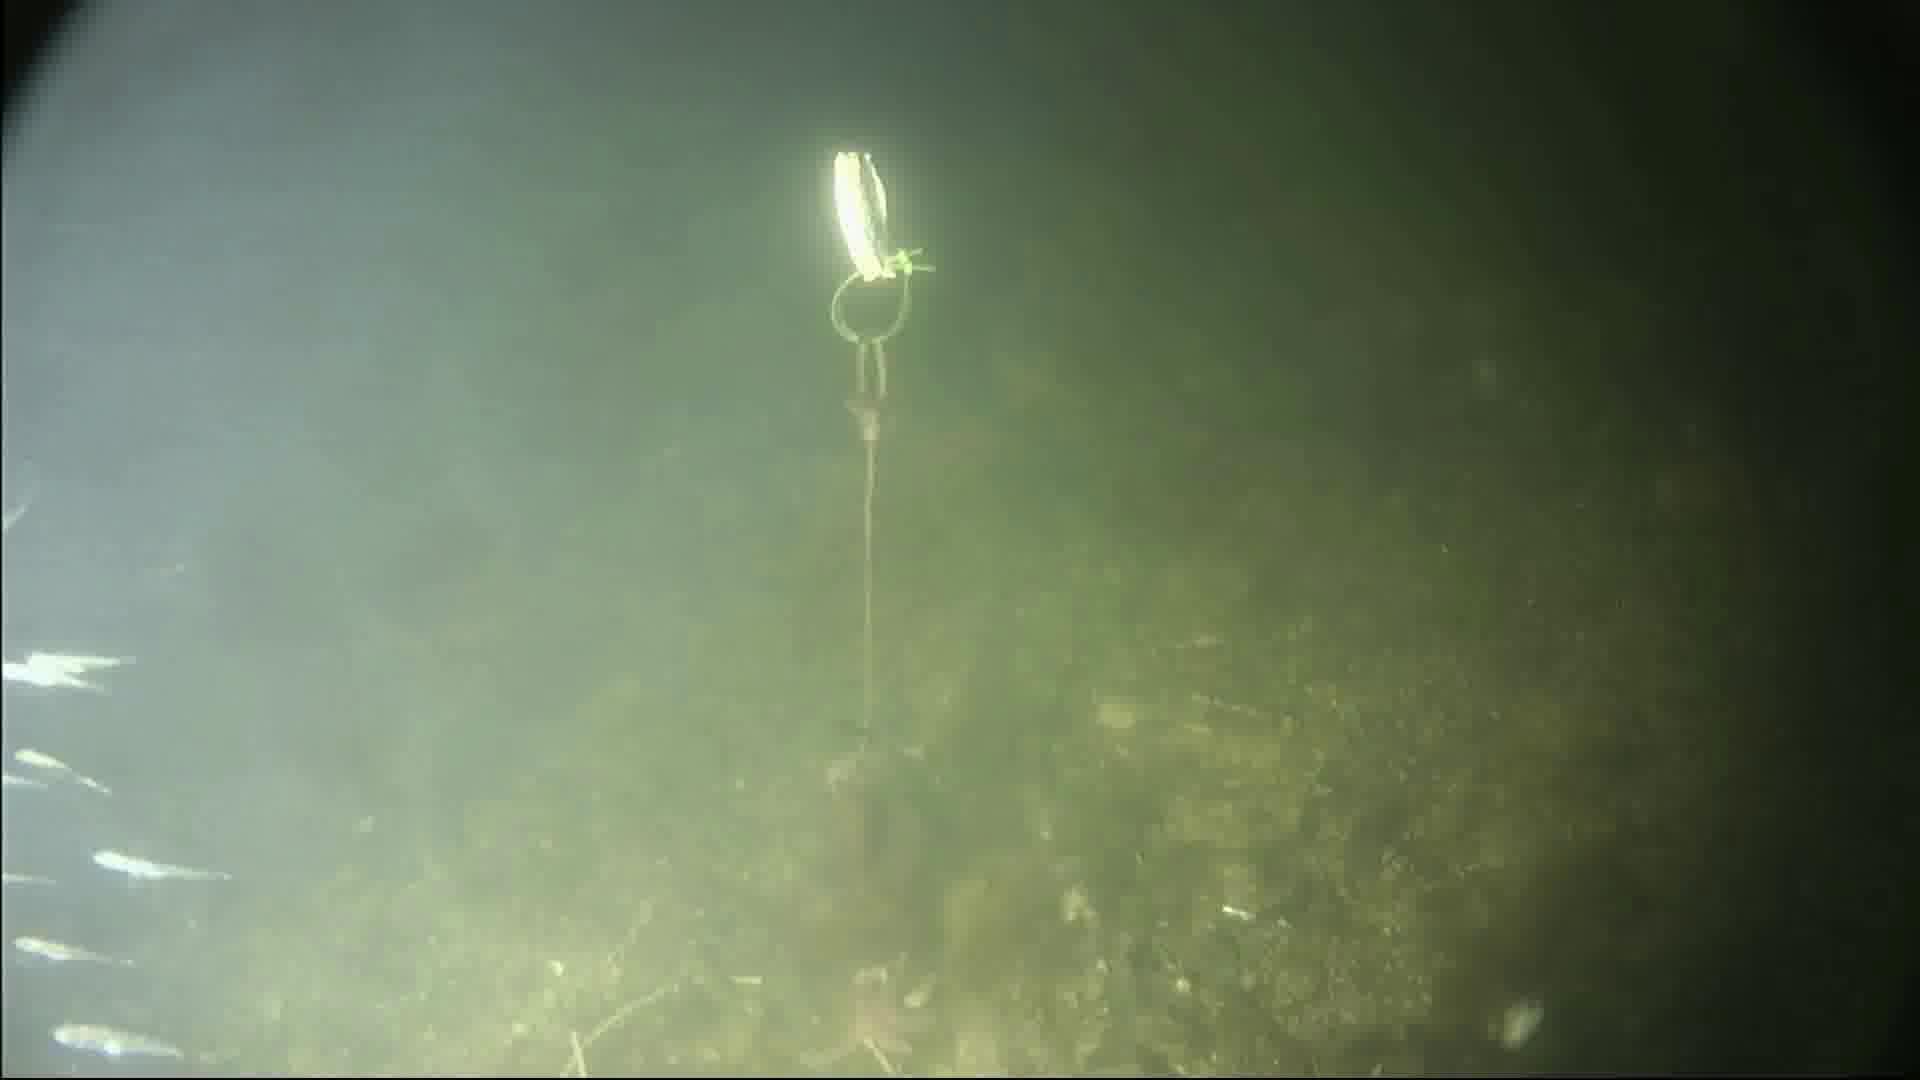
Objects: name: starfish
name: crab
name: small_fish